Baston (weapon)

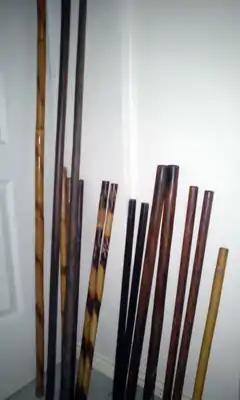
Various rattan, kamagong and bahi bangkaws and bastons of different sizes.

Rattan is the most commonly used material for bastons in Arnis training. They are light, flexible and good for training in speed. They are made from dried and cut reeds and are typically cut in length, in diameter, and rounded at both ends. Prolonged impact training with rattan sticks will tend to splinter their ends so some practitioners use electrical or duct tape in order to protect their bastons, as they are more expensive outside of the Philippines.